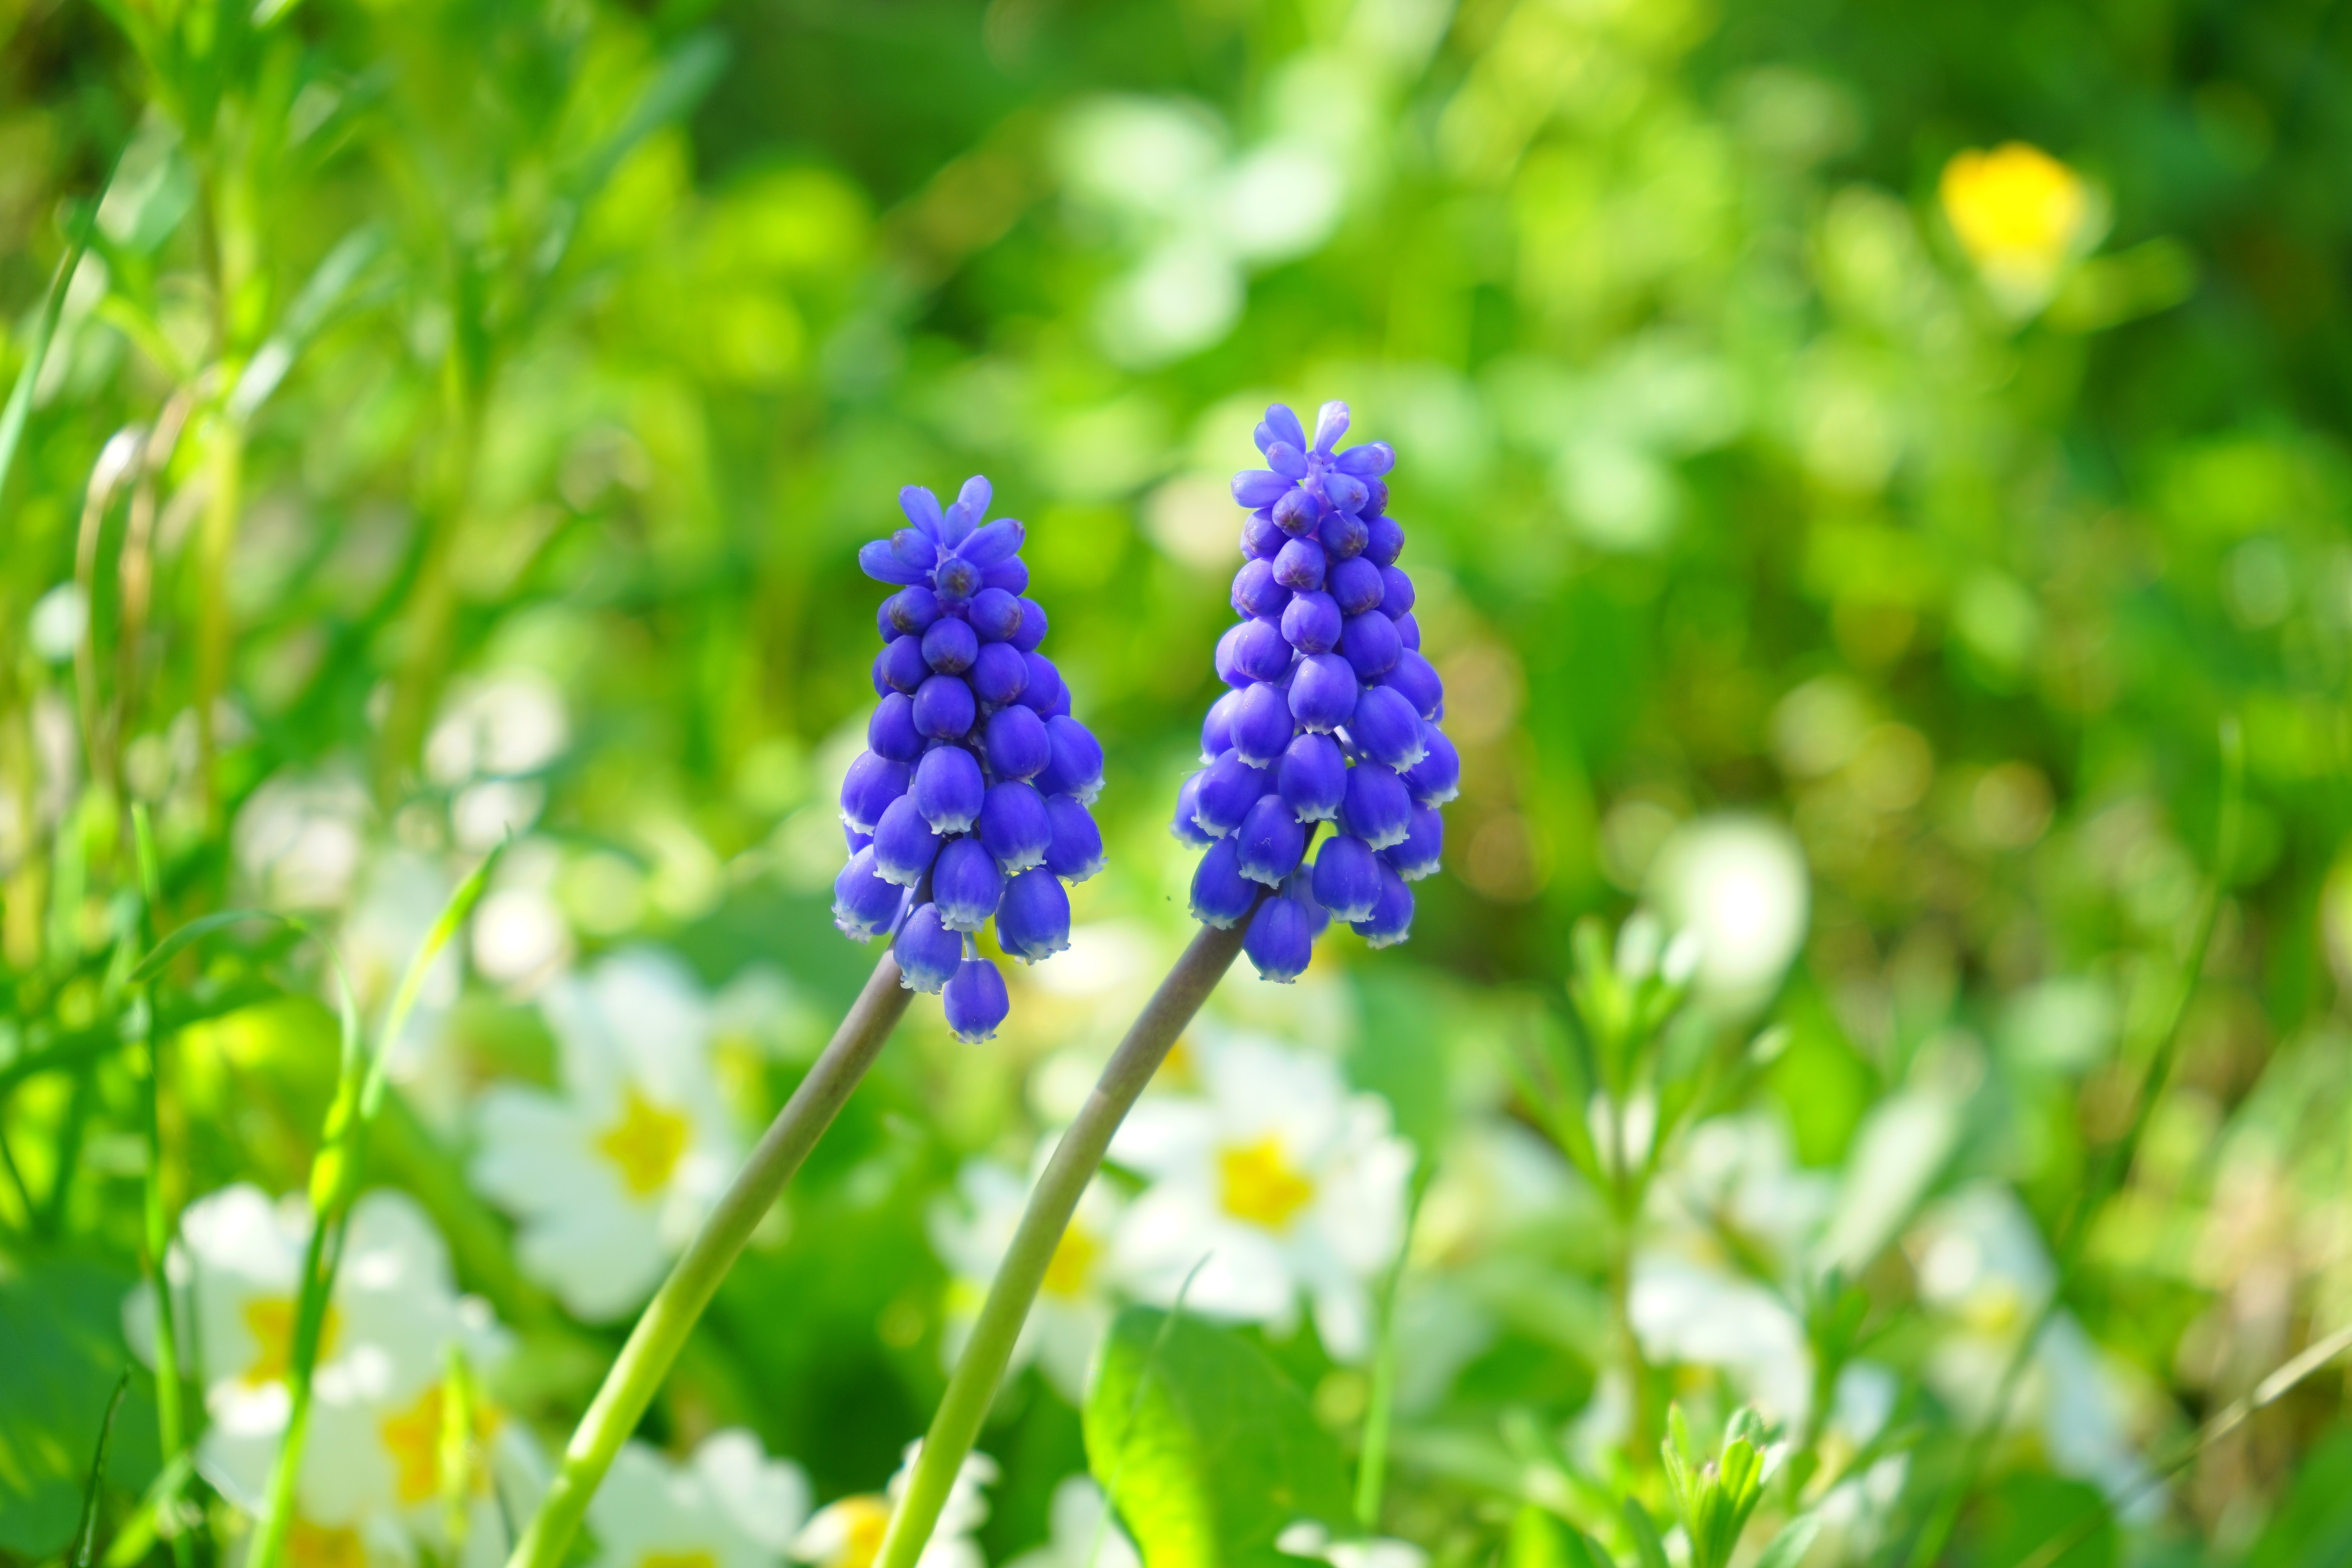
flower, flowering plant, plant, blue, spring, bluebonnet, wildflower, grape hyacinth, lupin, delphinium, grass, hyacinth, lupinus mutabilis, meadow, borage family, petal, Forb, perennial plant